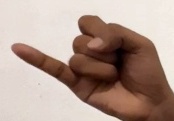
ASL sign: J